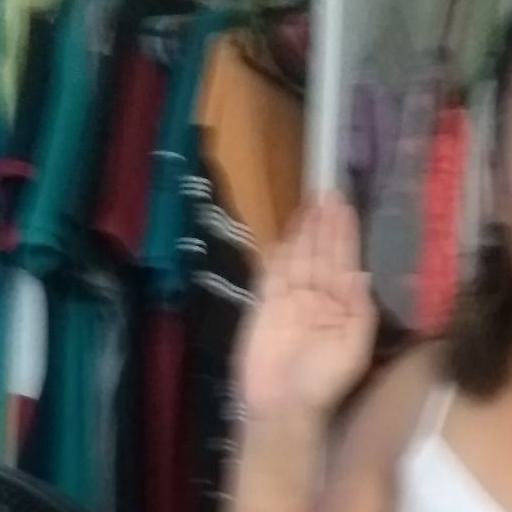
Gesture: stop